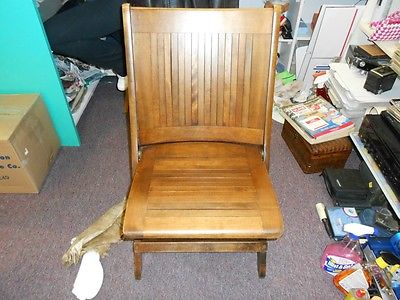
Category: chair